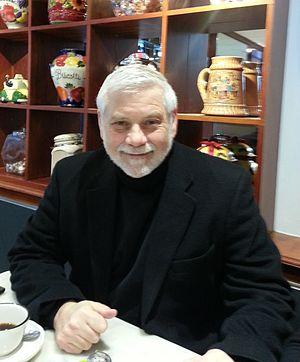
Edwin Black est un écrivain et journaliste américain, connu notamment pour ses livres The Transfer Agreement et IBM et l'Holocauste, par lesquels il attira l'attention sur des aspects peu connus du sort des Juifs sous le Troisième Reich.